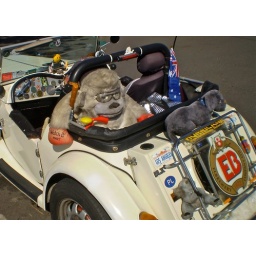
monkey in cool car